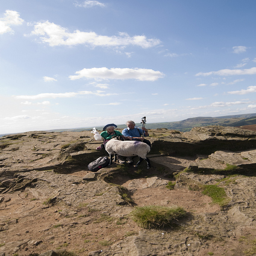
Elderly couple sitting together on a rock behind a sheep.
Some people sitting on some rocks petting a sheep.
Two elderly people are sitting on a rock with a sheep.
Two people and an animal sitting on top of a mountain.
Two people with a sheep on an arid mountainside.